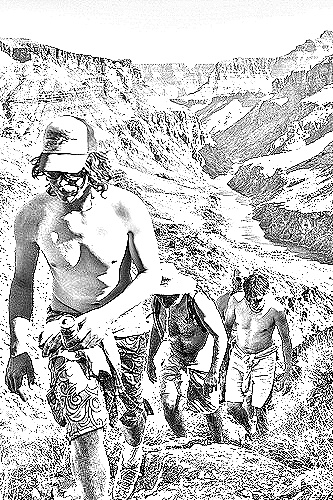
Portrait style: Sketch Portrait